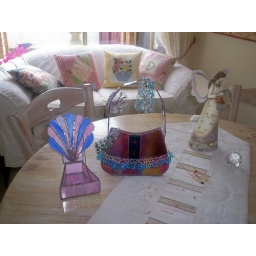
jewelry boxes in stain glass my husband made for me